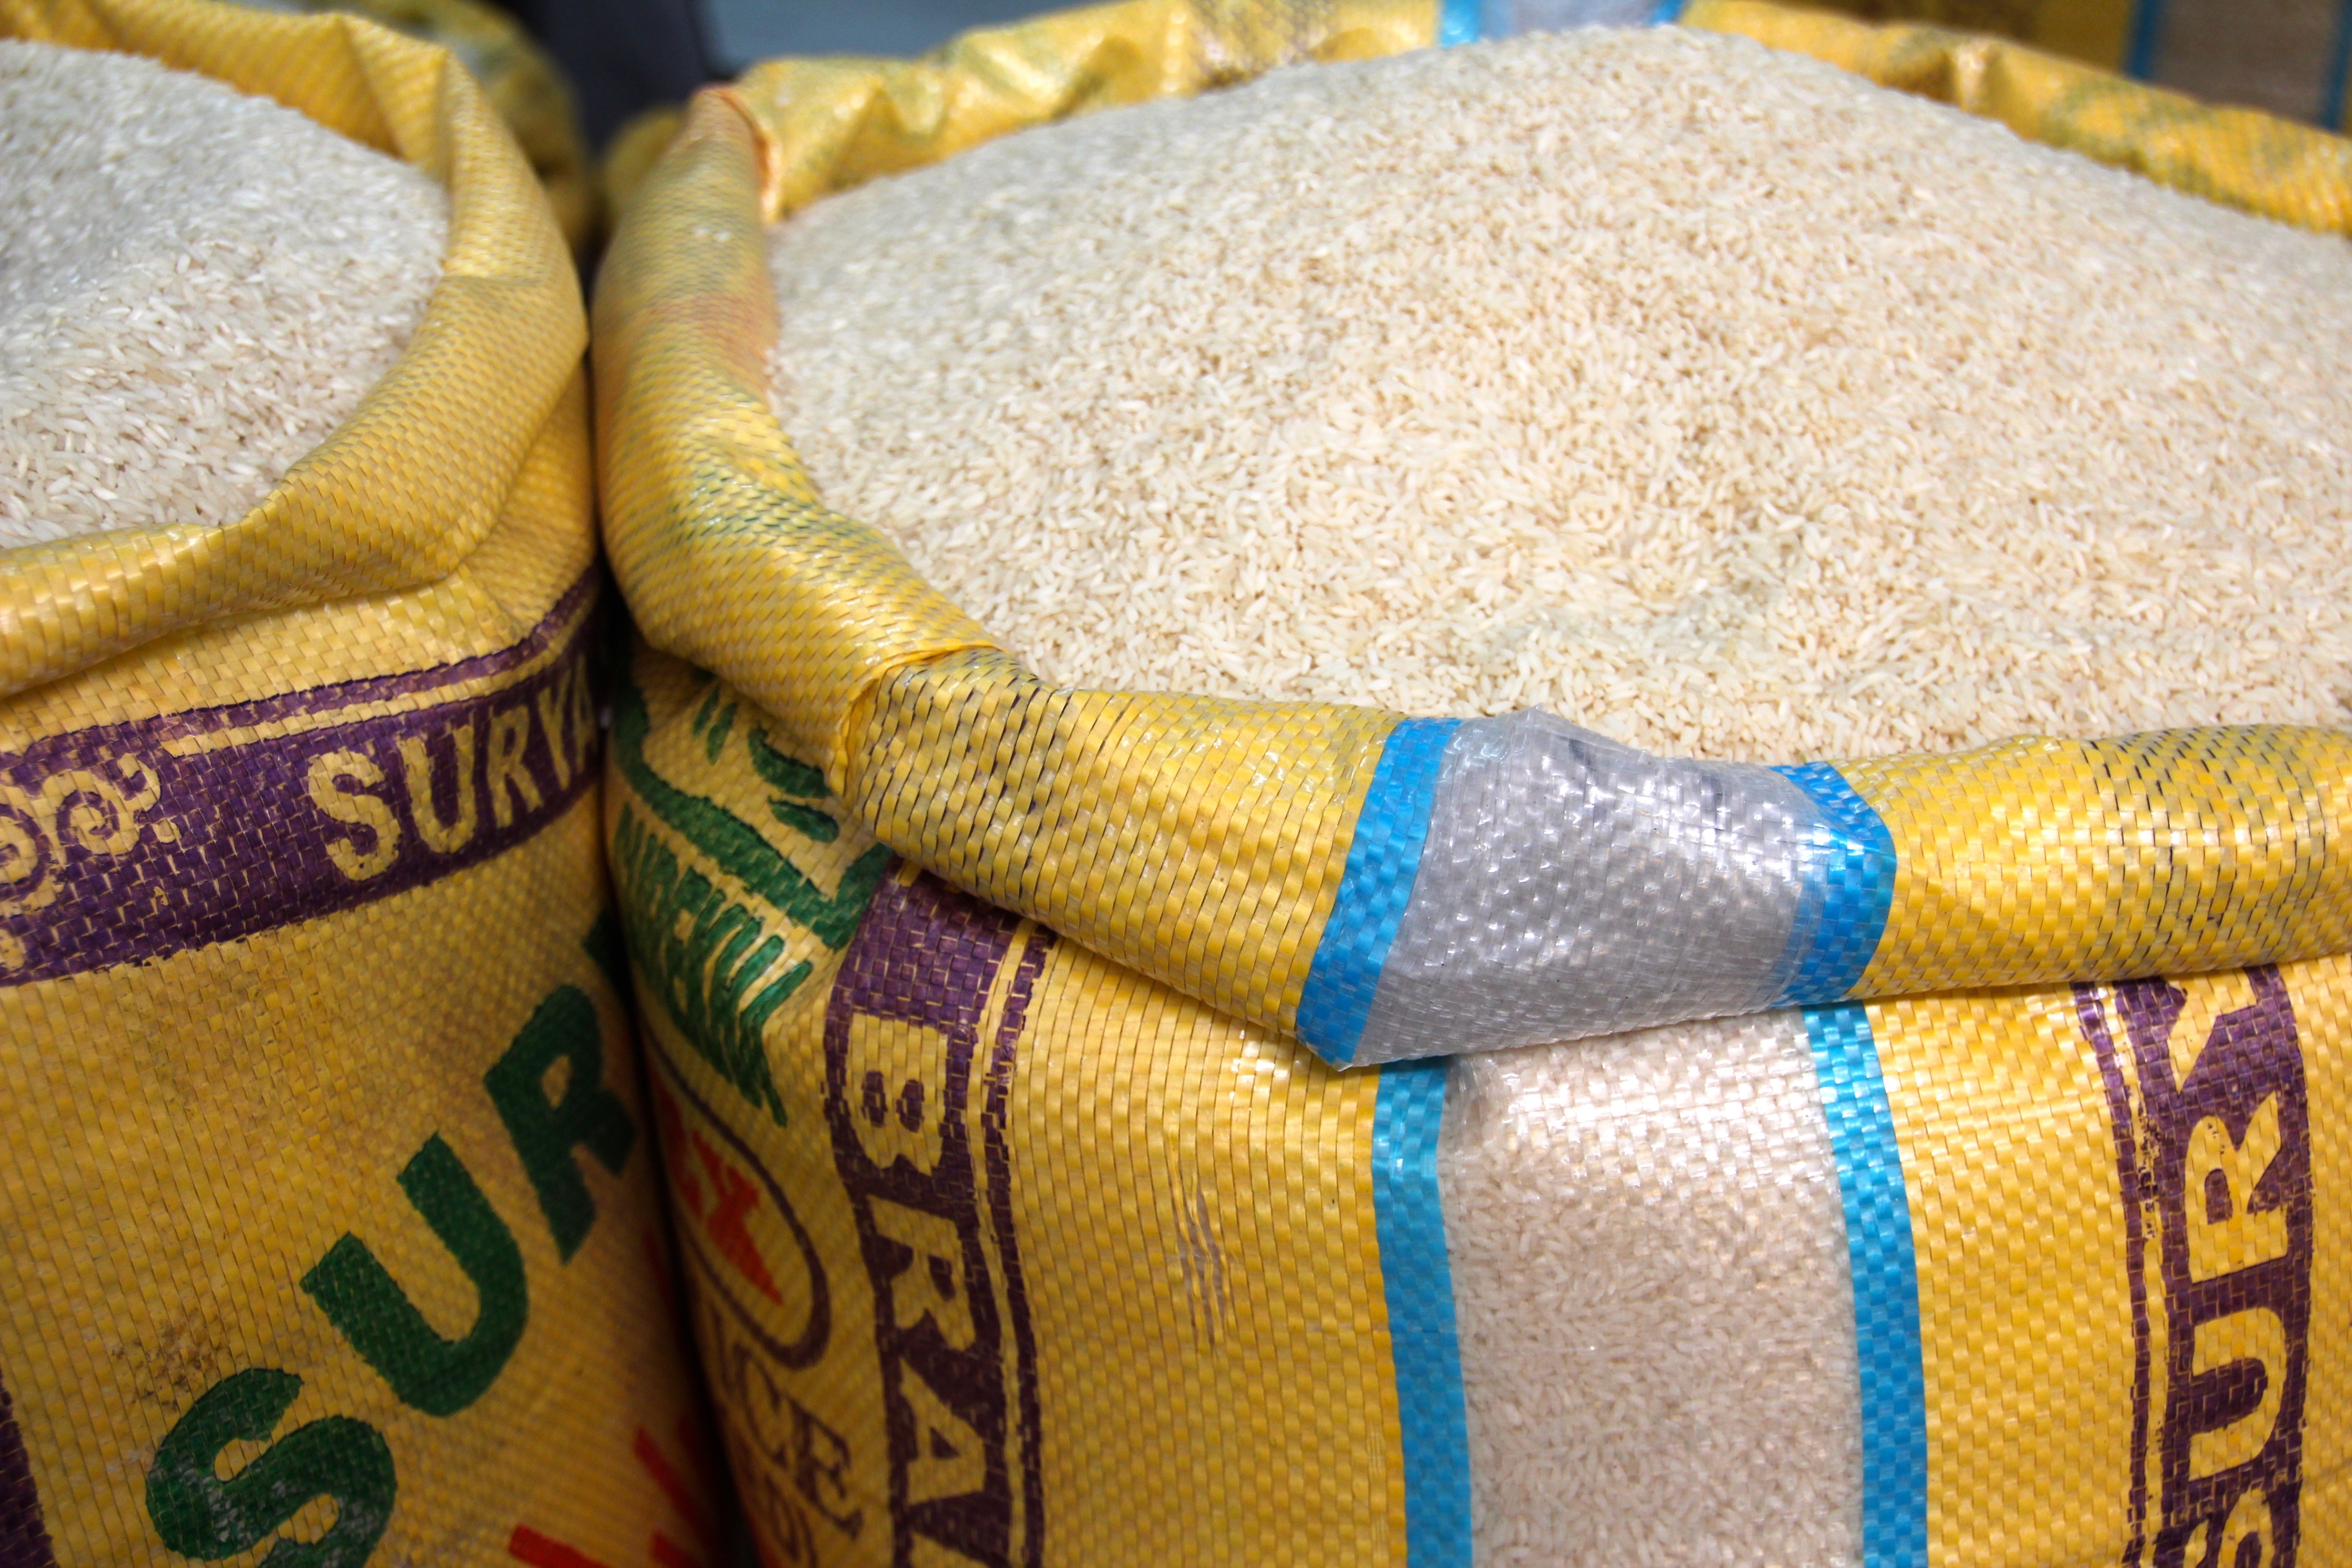
food, bag, yellow, rice, china